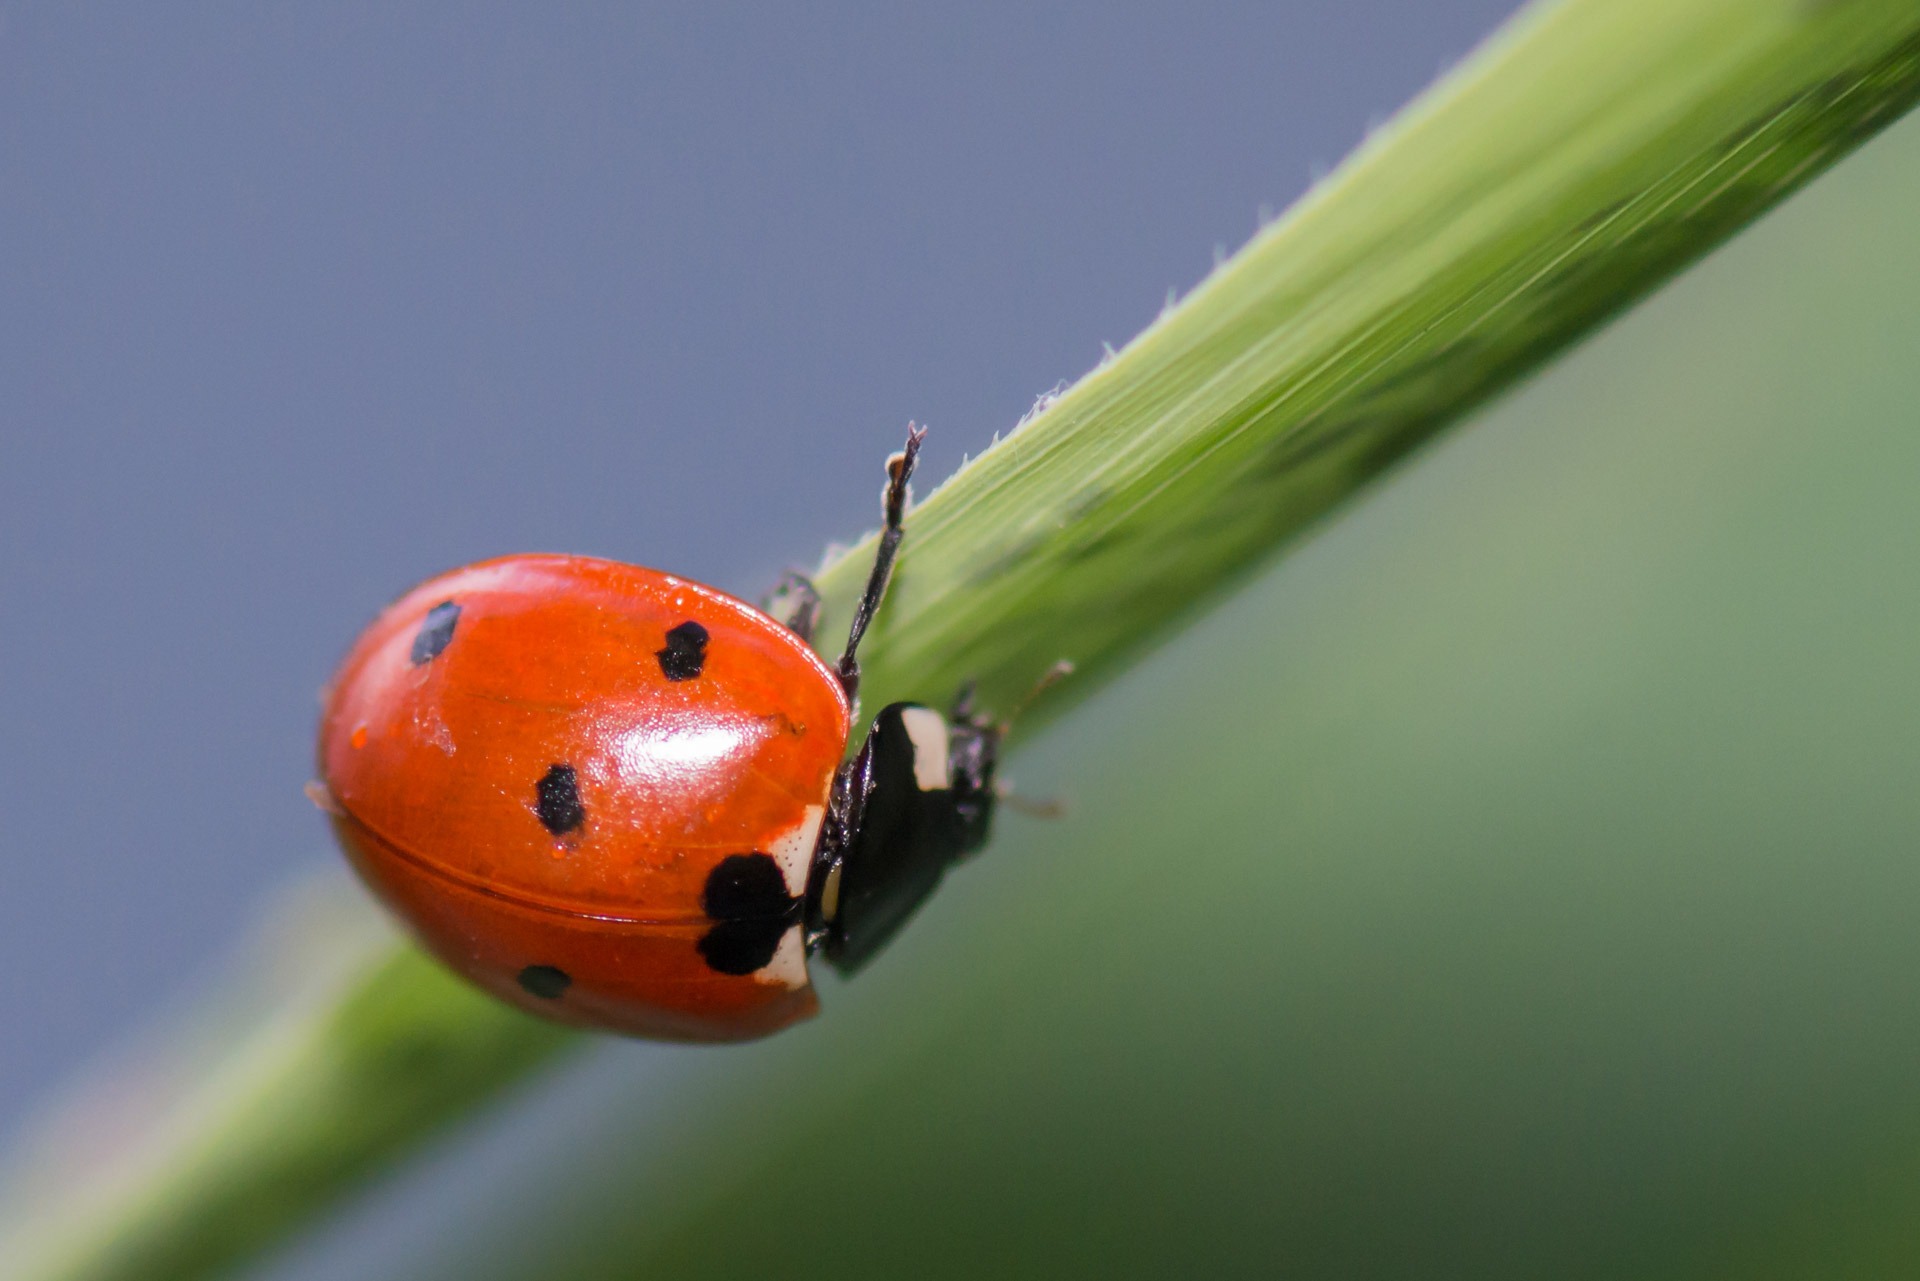
nature, grass, photography, flower, fly, green, red, insect, ladybug, fauna, ladybird, invertebrate, life, close up, wings, insects, beetle, macro photography, leaf beetle, elytra, coccinella septempunctata, plant stem